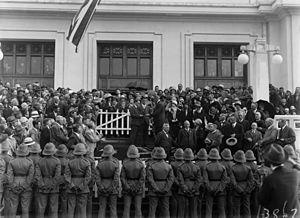
Stanley Melbourne Bruce est un homme d'État. Il fut le 8ᵉ Premier ministre d'Australie de 1923 à 1929. Il mena d'importantes réformes pour développer le pays mais sa gestion controversée des relations industrielles provoqua la chute de son gouvernement et une sévère défaite électorale pour son parti. Il se tourna alors vers une carrière internationale en tant que haut-commissaire au Royaume-Uni et représentant de l'Australie à la Société des Nations. Après la Seconde Guerre mondiale, il présida le conseil de l'organisation des Nations unies pour l'alimentation et l'agriculture.